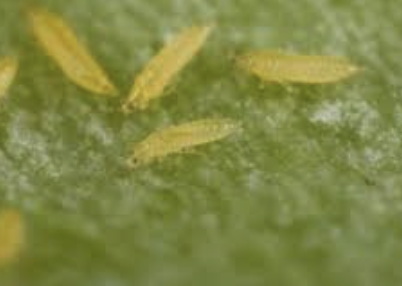
Label: thrips_disease